Baidyanath Dham (Nepal)

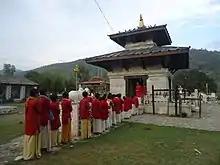

Baidyanath Dham, one of the four Shrines of Nepal, is a shrine of Lord Shiva located in Achham District in the confluence of the Budhi Ganga and Saraswati rivers in Achham district. The shrine has a school to teach Ved called "Ved Bidyashram". In 2020, the government allocated NPR 2 million for Baidyanath Dham to upgrade Ved Bidyashram.